George Steuart Group

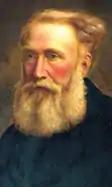
George Steuart 1808 - 1896

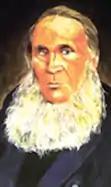
James Steuart 1790 - 1870

The descendants of the Steuart Brothers incorporated George Steuart & Co in 1954, building a high-rise office building "Steuart House" at 14 Queen Street, Colombo fort, which became the company headquarters.